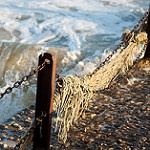
Label: sea